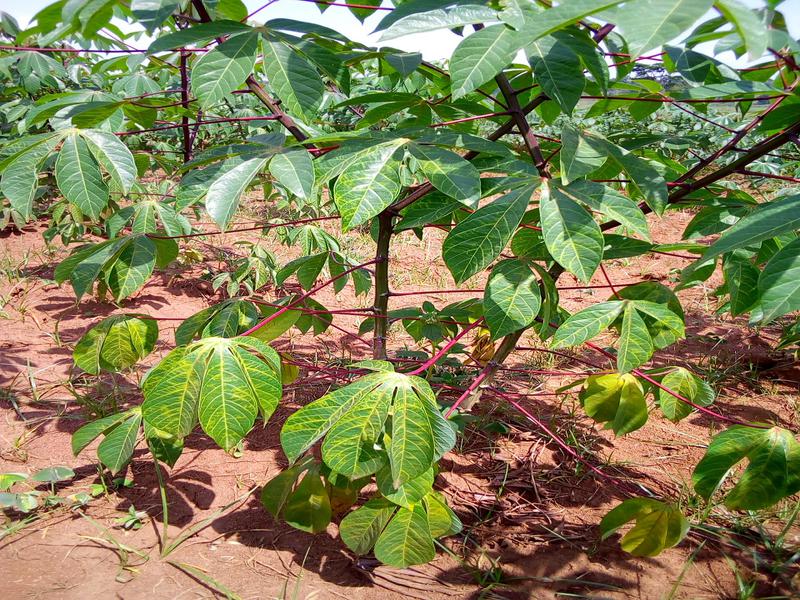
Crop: cassava
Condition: brown_streak_disease